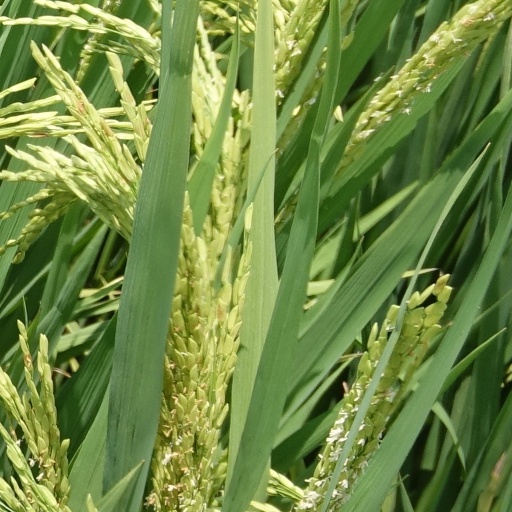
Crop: rice